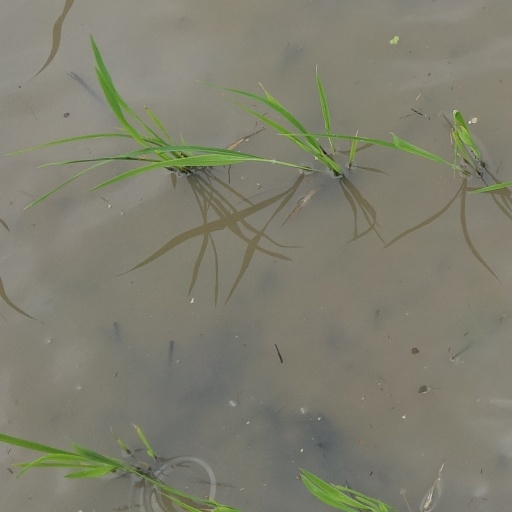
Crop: rice